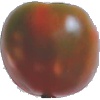
Label: Tomato Maroon 1